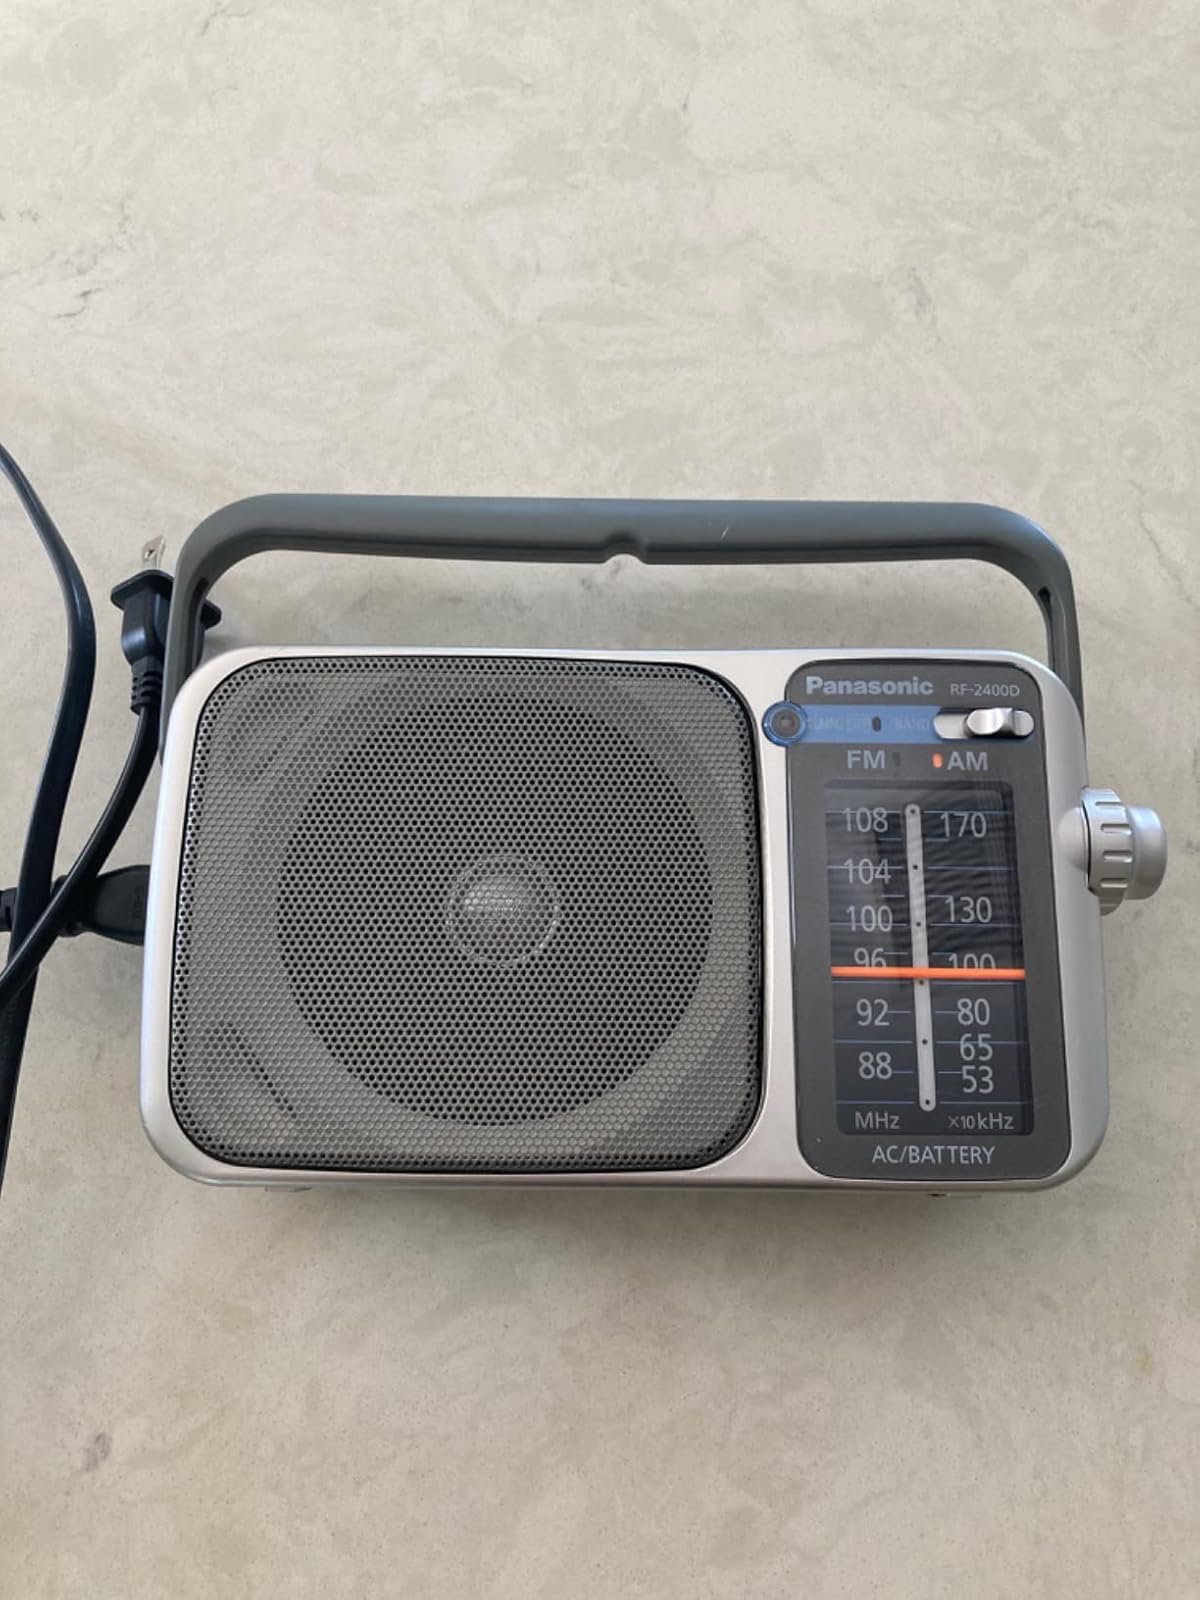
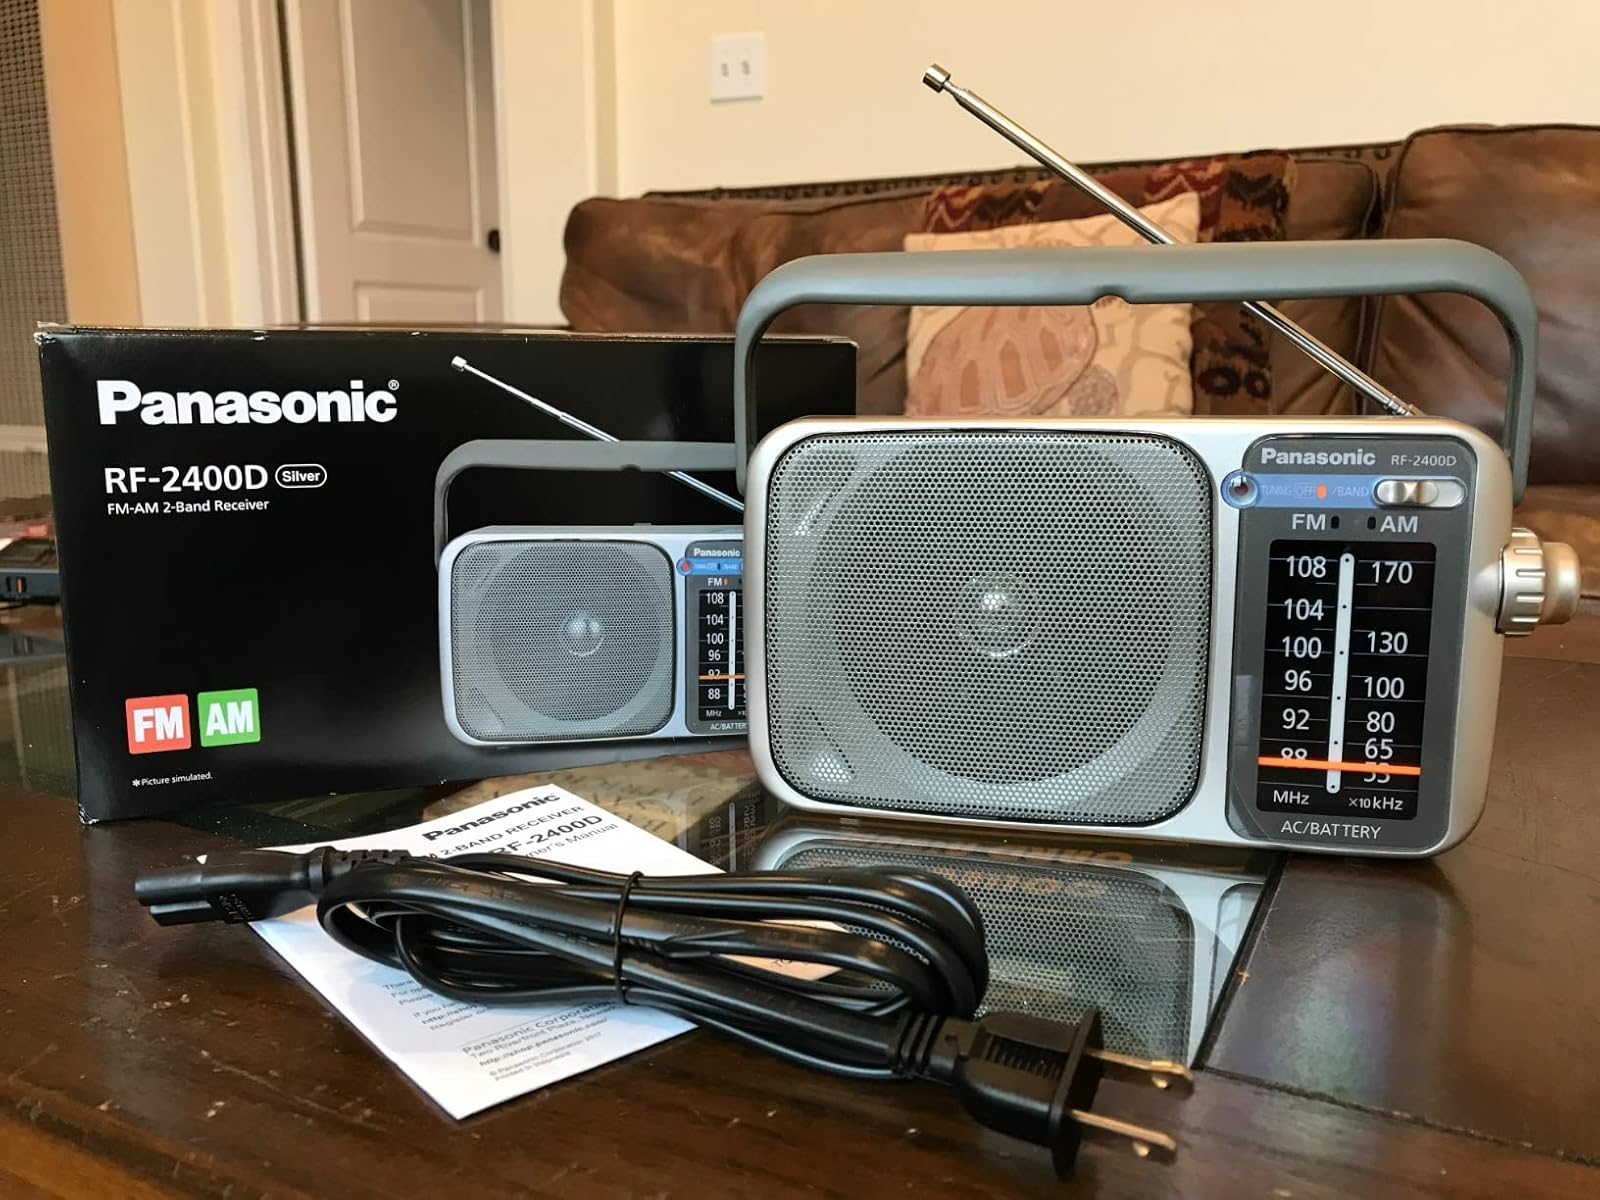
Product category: radio
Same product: yes